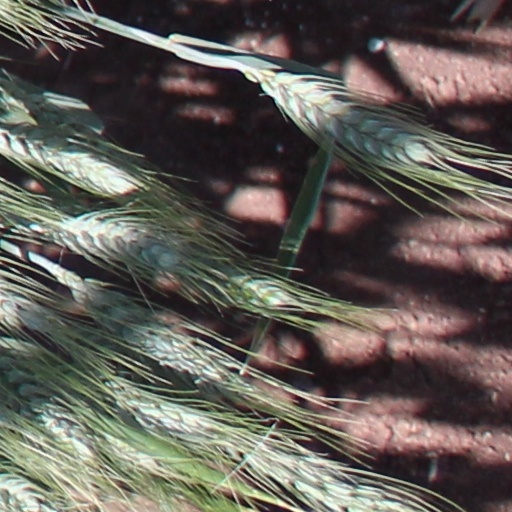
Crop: wheat